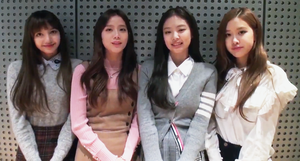
Blackpink, est un girl group sud-coréen formé en 2016 par YG Entertainment. C'est le deuxième groupe féminin à débuter, après 2NE1, au sein de la YG Entertainment. Le groupe est composé de quatre membres se prénommant Jennie, Lisa, Jisoo et Rosé. Elles forment un groupe multinational, venant de Corée du Sud, de Thaïlande, d'Australie et de Nouvelle-Zélande. Le groupe a fait ses débuts le 8 août 2016, avec leur premier album single, Square One, qui a donné naissance à Whistle, leur première chanson numéro un en Corée du Sud, ainsi que Boombayah, leur premier tube numéro un sur le classement du Billboard World Digital Songs. Avec le succès commercial précoce du groupe, elles ont été reconnue comme le nouvel artiste de l'année aux 31ᵉ Golden Disk Awards et aux 26ᵉ Seoul Music Awards.